Anton Hám

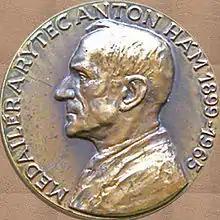
Medallist and Engraver Anton Hám by František David (portrait), Štefan Grosch (text)

Anton Hám came from the family with coin-minting and mining tradition. His father, Anton Hám Sr., was a coiner in the Kremnica Mint of the Austro-Hungarian Monarchy, one of the oldest mints along the Paris mint (Monnaie de Paris) and Rome mint. Continuing the family tradition, Anton Hám Jr. was preparing himself for an engraving profession. Due to his talent, he won a scholarship at the art college in Budapest where he studied in 1916–1919. During riots in the First World War, he returned home and worked as an engraver in the Kremnica Mint. On the Professor Otakar Španiel recommendation, he started his studies at the Academy of Fine Arts in Prague, specializing in medals (1922–1925). Despite he was among the best students, he had to soon complete his studies to overtake a leading position as a chief engraver in engraving department of the State Mint in Kremnica after deceased medalist Jan Čejka. Subsequently, he worked there for 46 years until his retirement.